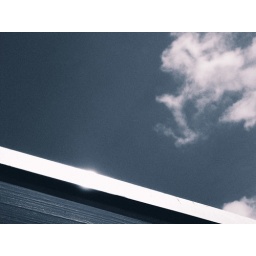
A silver bar against the blue sky and white clouds.